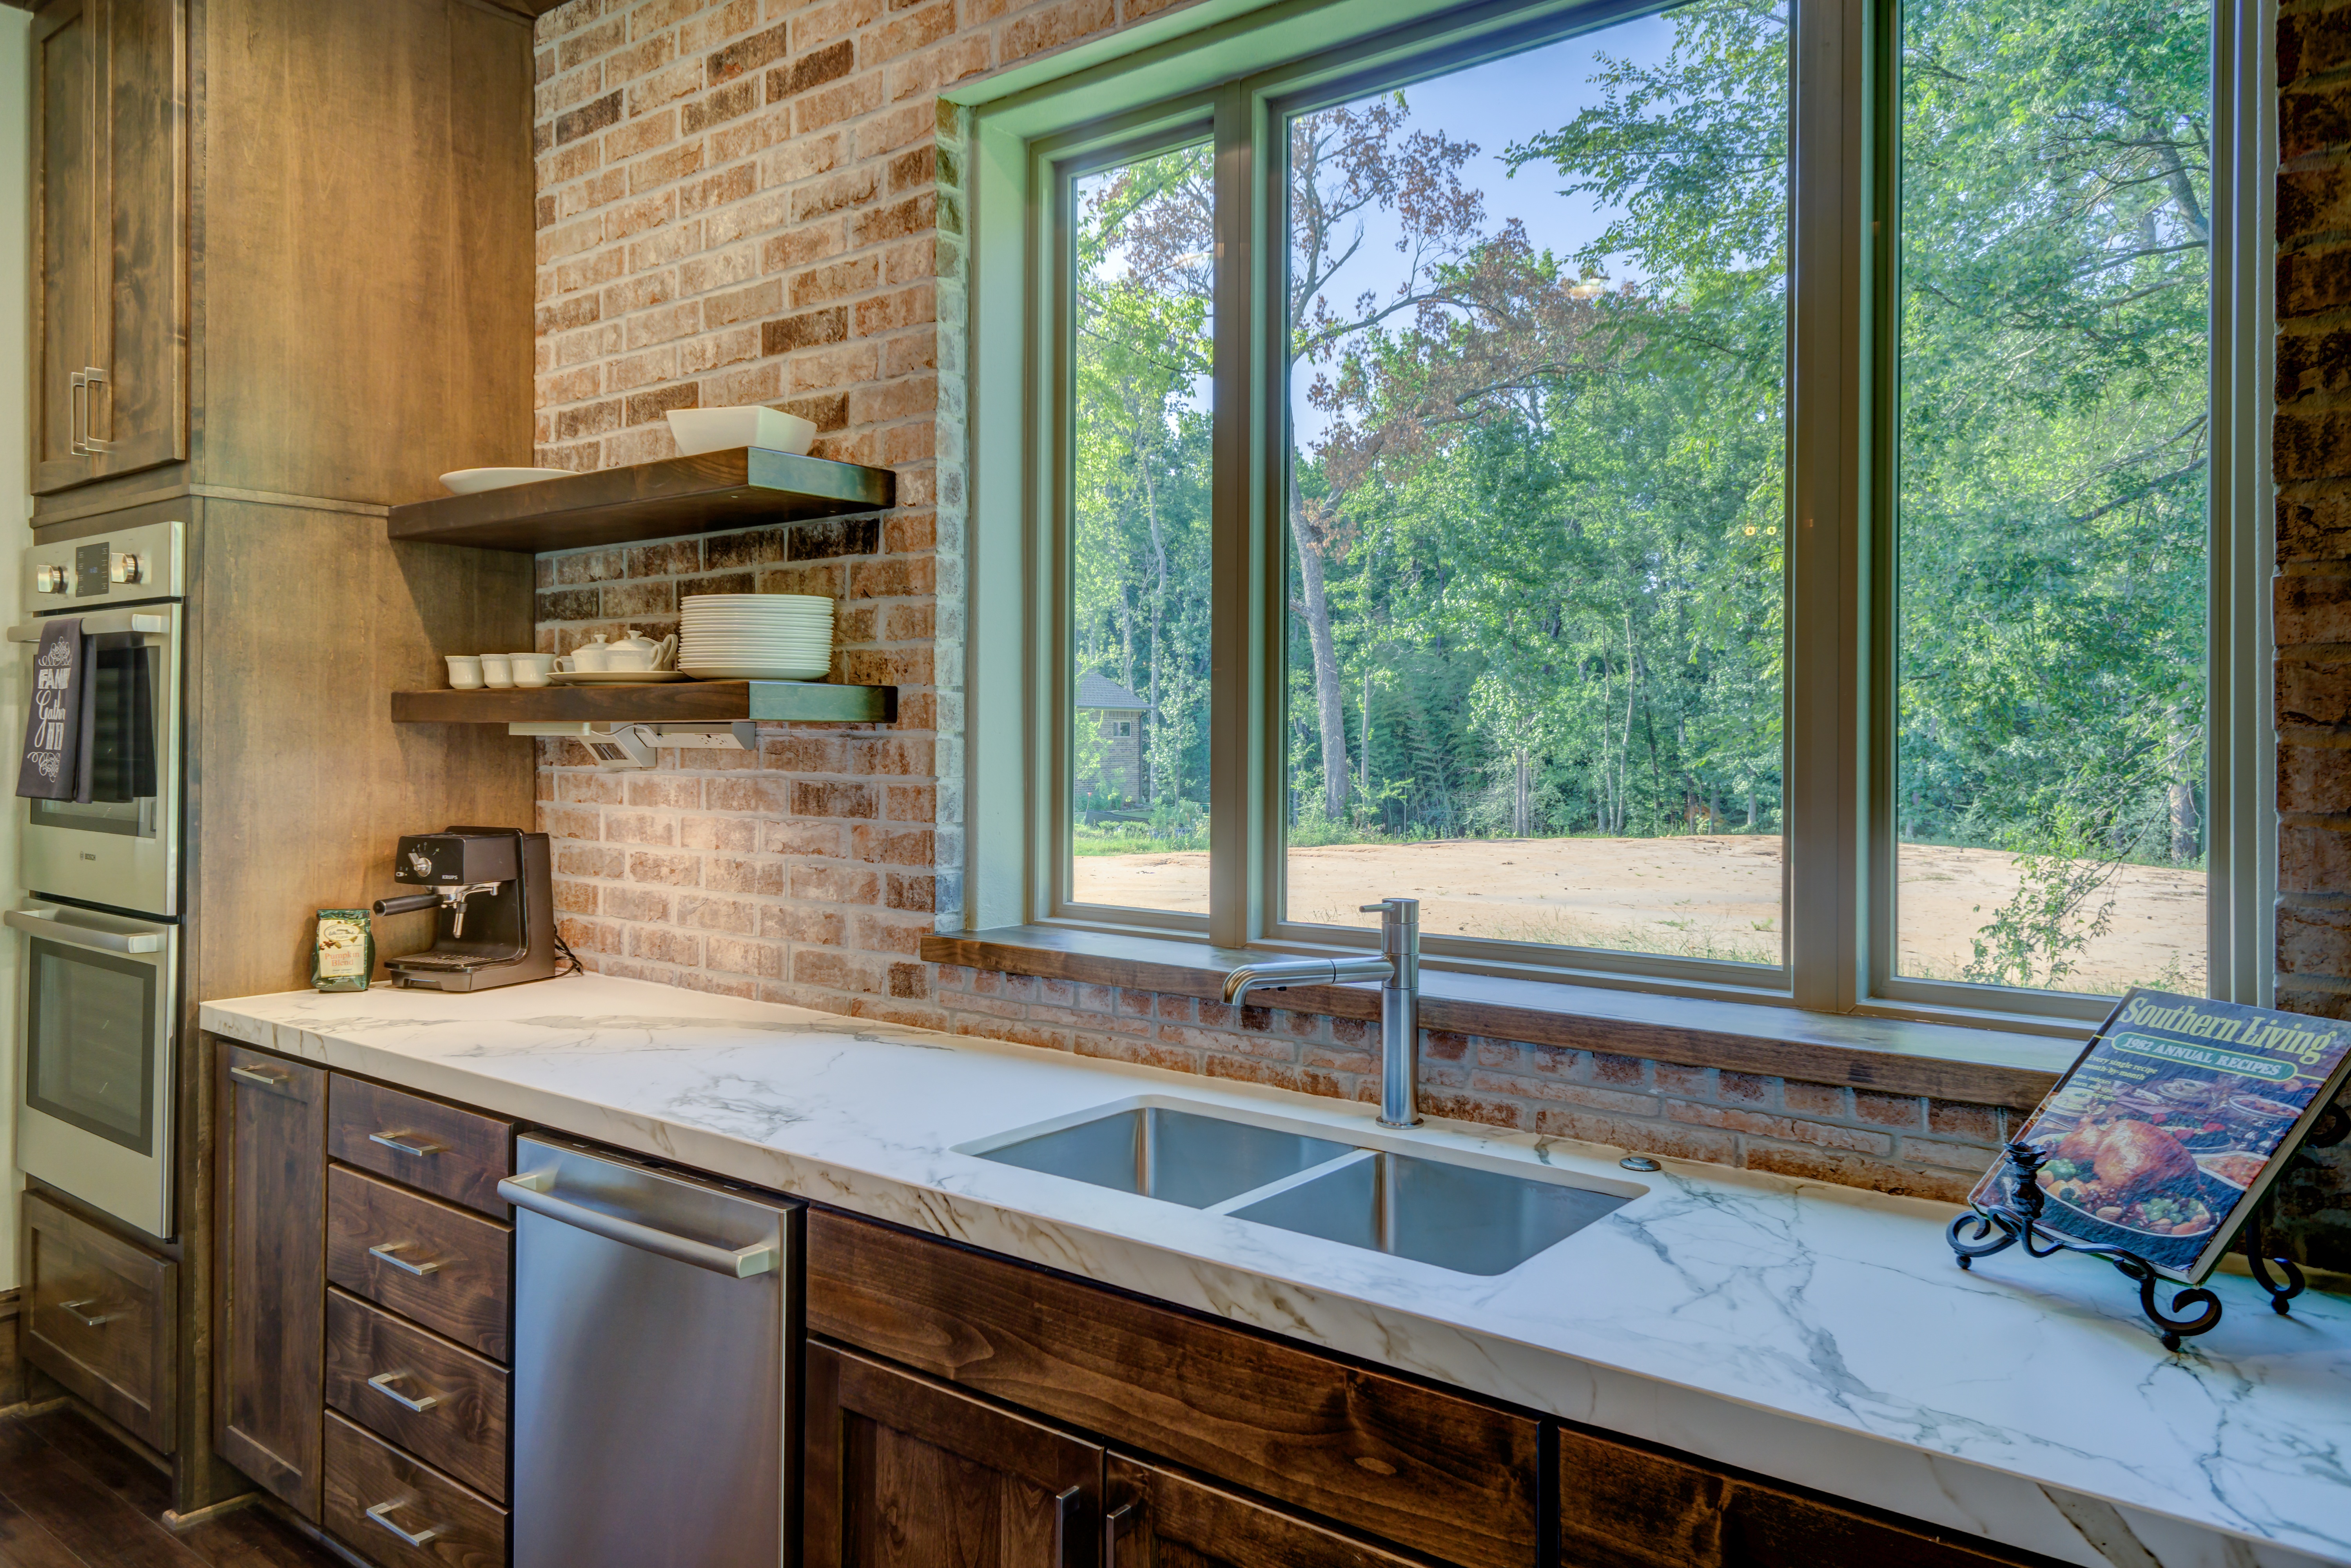
floor, window, home, cottage, kitchen, property, sink, room, countertop, interior design, bathroom, hardwood, farmhouse, estate, real estate, high end, cabinetry, cuisine classique